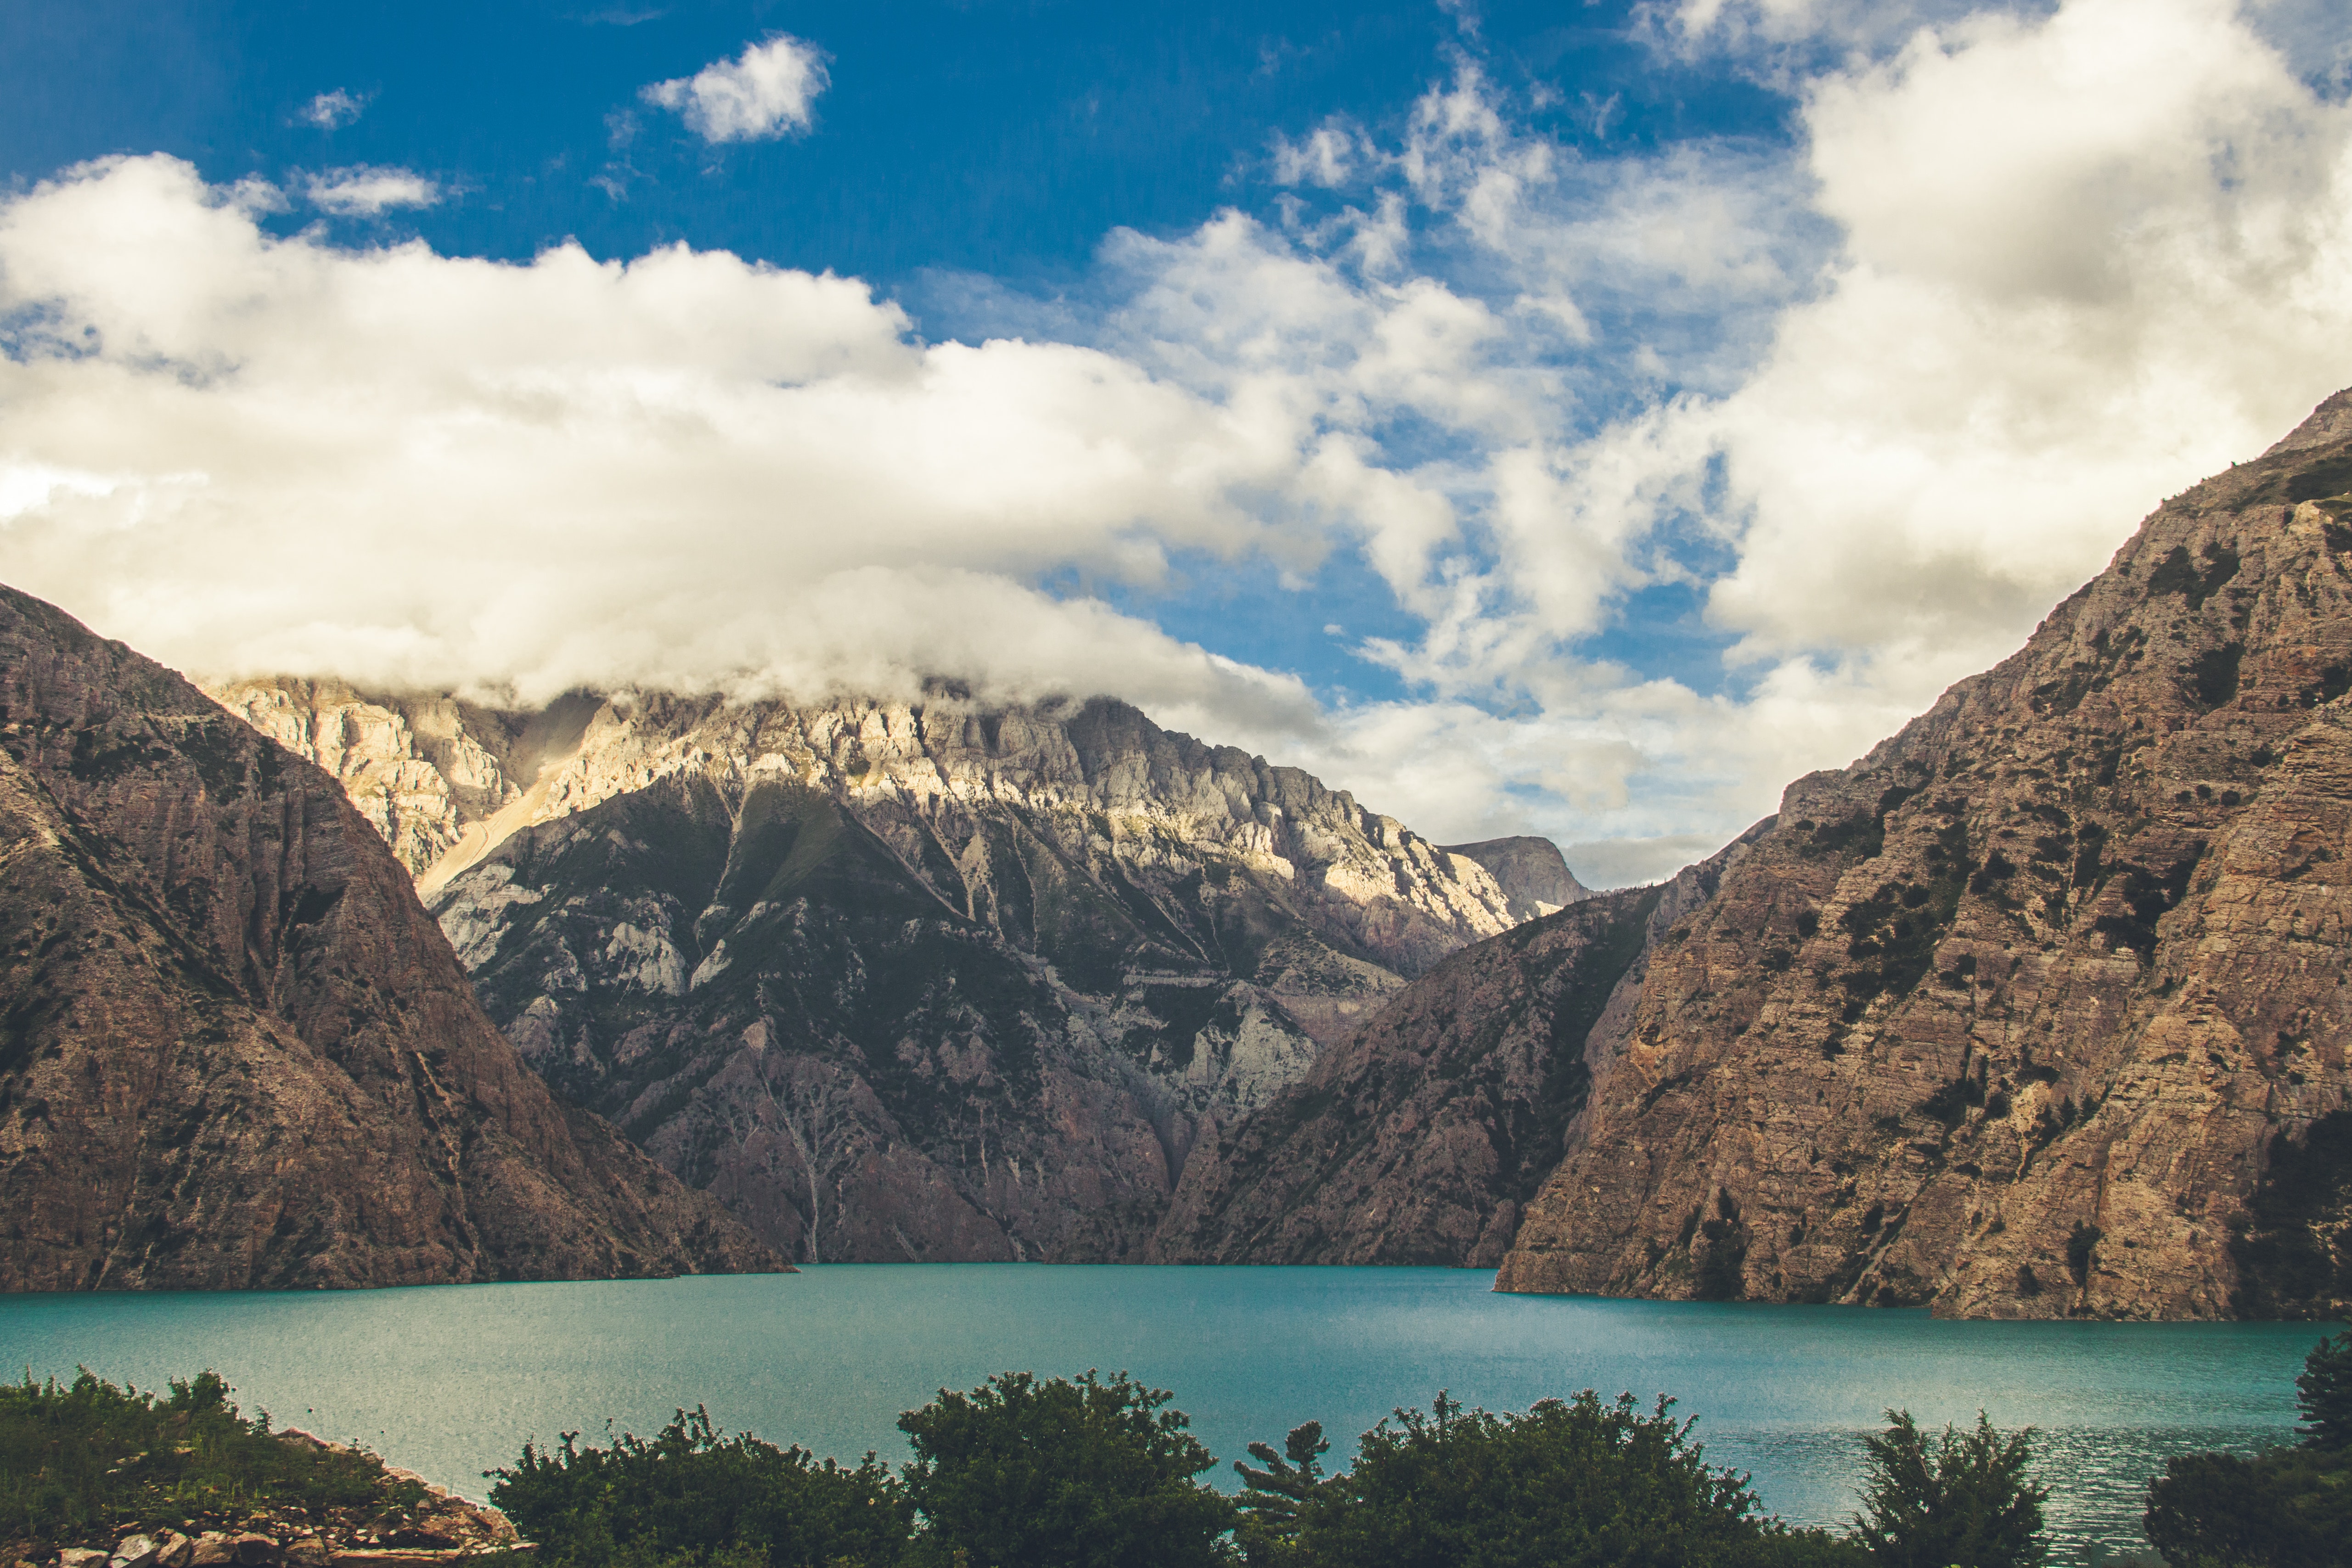
sky, nature, mountain, mountainous landforms, cloud, lake, highland, wilderness, water, reflection, mountain range, mount scenery, reservoir, tree, national park, tarn, loch, fjord, fell, crater lake, landscape, alps, terrain, meteorological phenomenon, hill, bank, lake district, escarpment, valley, glacial lake, elevation, glacial landform